Winter swimming

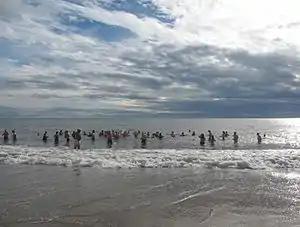
The Coney Island Polar Bears club in the water on December 22, 2013

In Russia, ice swimming may have been practiced since pagan times. During the period of Muscovite Russia, swimming in ice holes was a popular tradition. Records are dating the tradition back to as early as 1525. It was also an important court ceremony and a folk custom in the tsarist period.